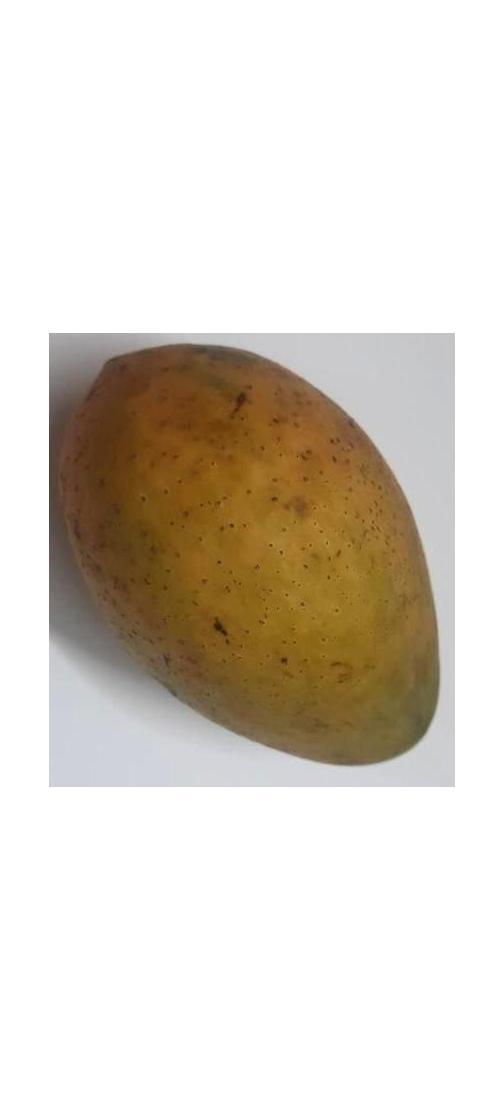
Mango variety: Ashshina Classic